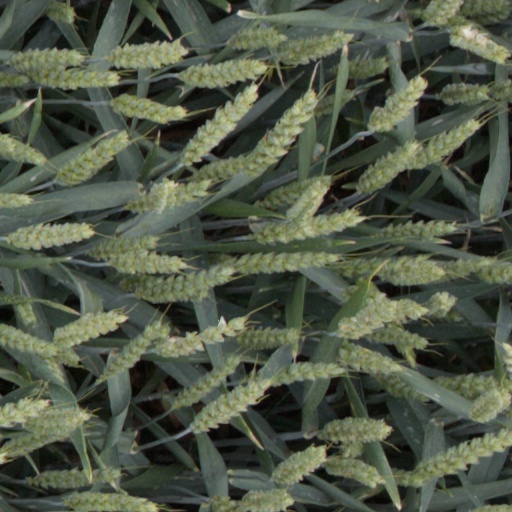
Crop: wheat